Mariana Yampolsky

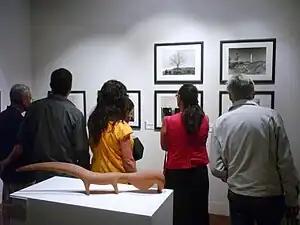
Exhibit of Yampolsky's work at the Museo de Arte Popular.

Mariana Yampolsky (September 6, 1925 – May 3, 2002) was a Mexican-American photographer. A significant figure in 20th-century Mexican photography, she specialized in capturing photos of common people in everyday situations in the rural areas of the country. She was born in the United States, but came to Mexico to study art and never left, becoming a Mexican citizen in 1958. Her career in photography began as a sideline to document travels and work in the arts and politics, but she began showing her photography in the 1960s. From then until her death in 2002, her work was exhibited internationally receiving awards and other recognition both during her lifetime and posthumously.